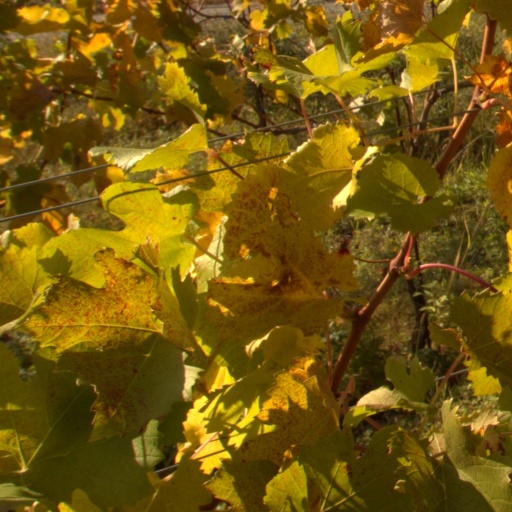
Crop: grape